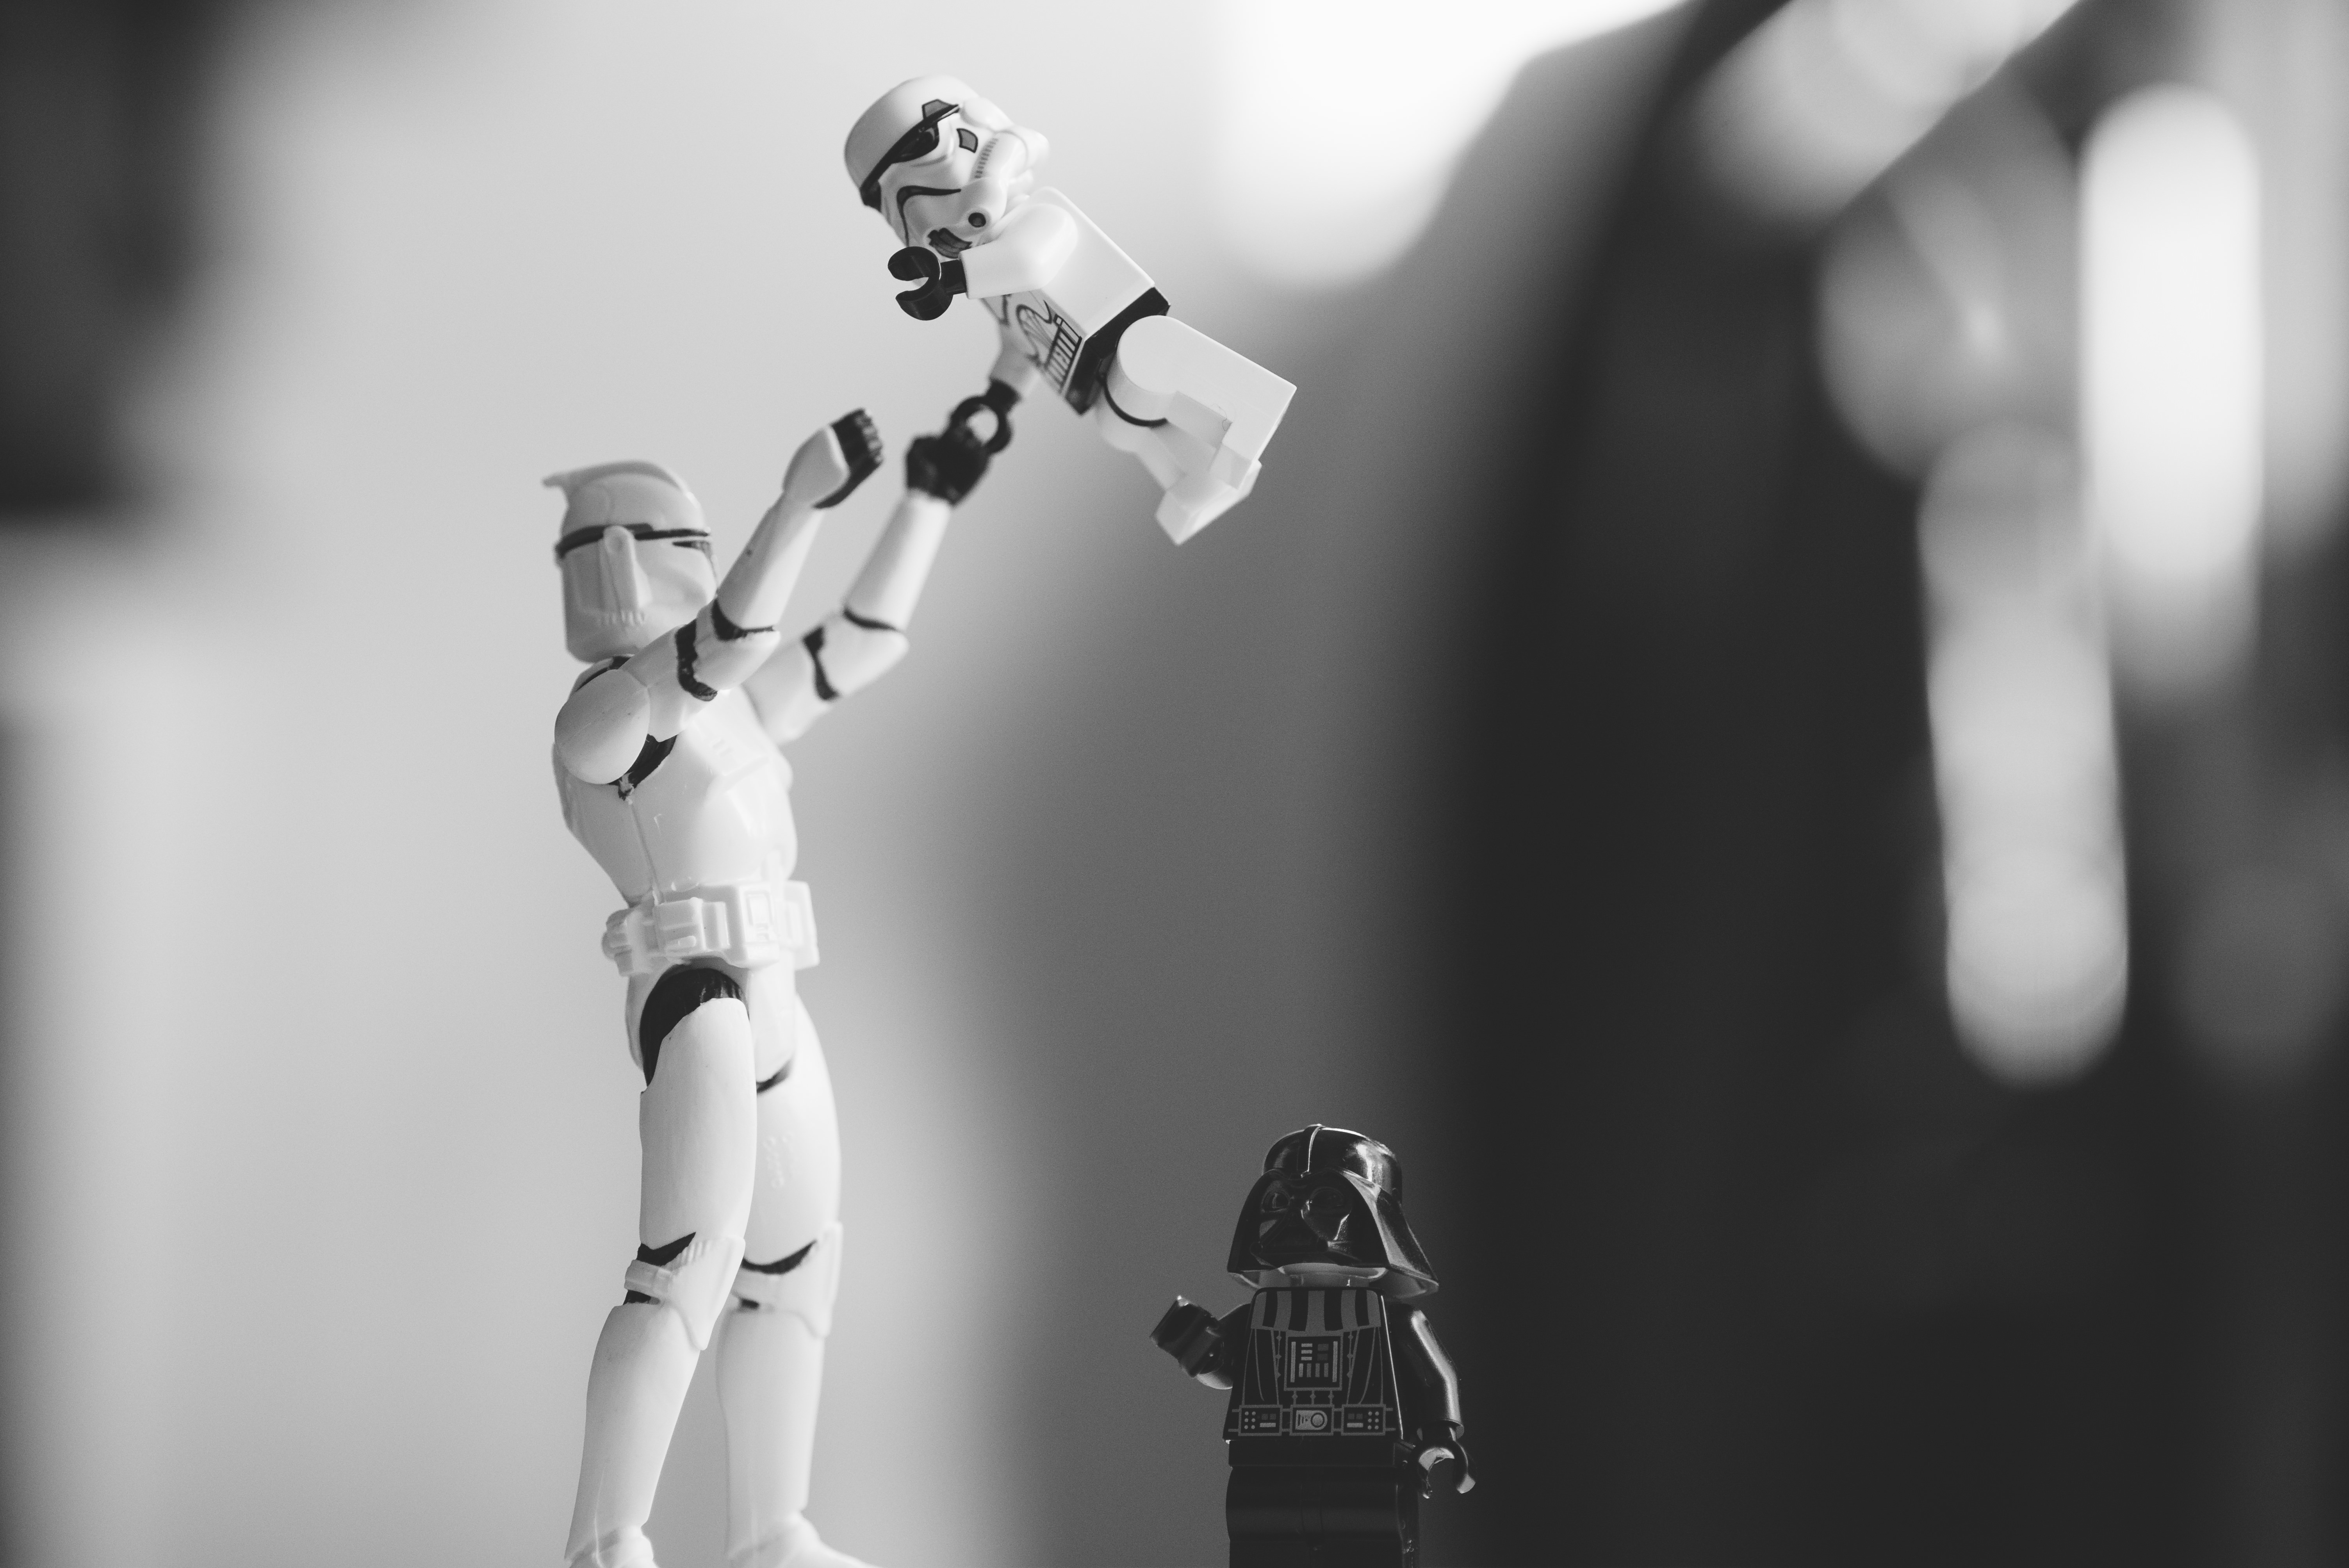
hand, person, black and white, white, photography, black, monochrome, toy, stormtrooper, minifig, photograph, monochrome photography